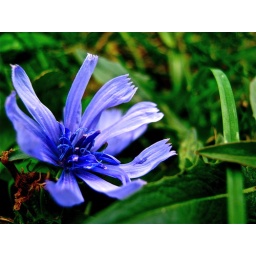
TRUE FACT: This was the only flower of this color in the entire field where I took this :D